Yohan Cabaye

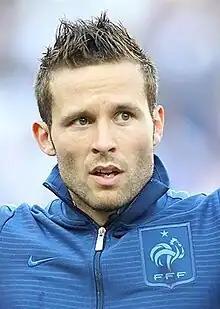
Cabaye with France in UEFA Euro 2012

Yohan Cabaye (born 14 January 1986) is a French former professional footballer who played as a midfielder.